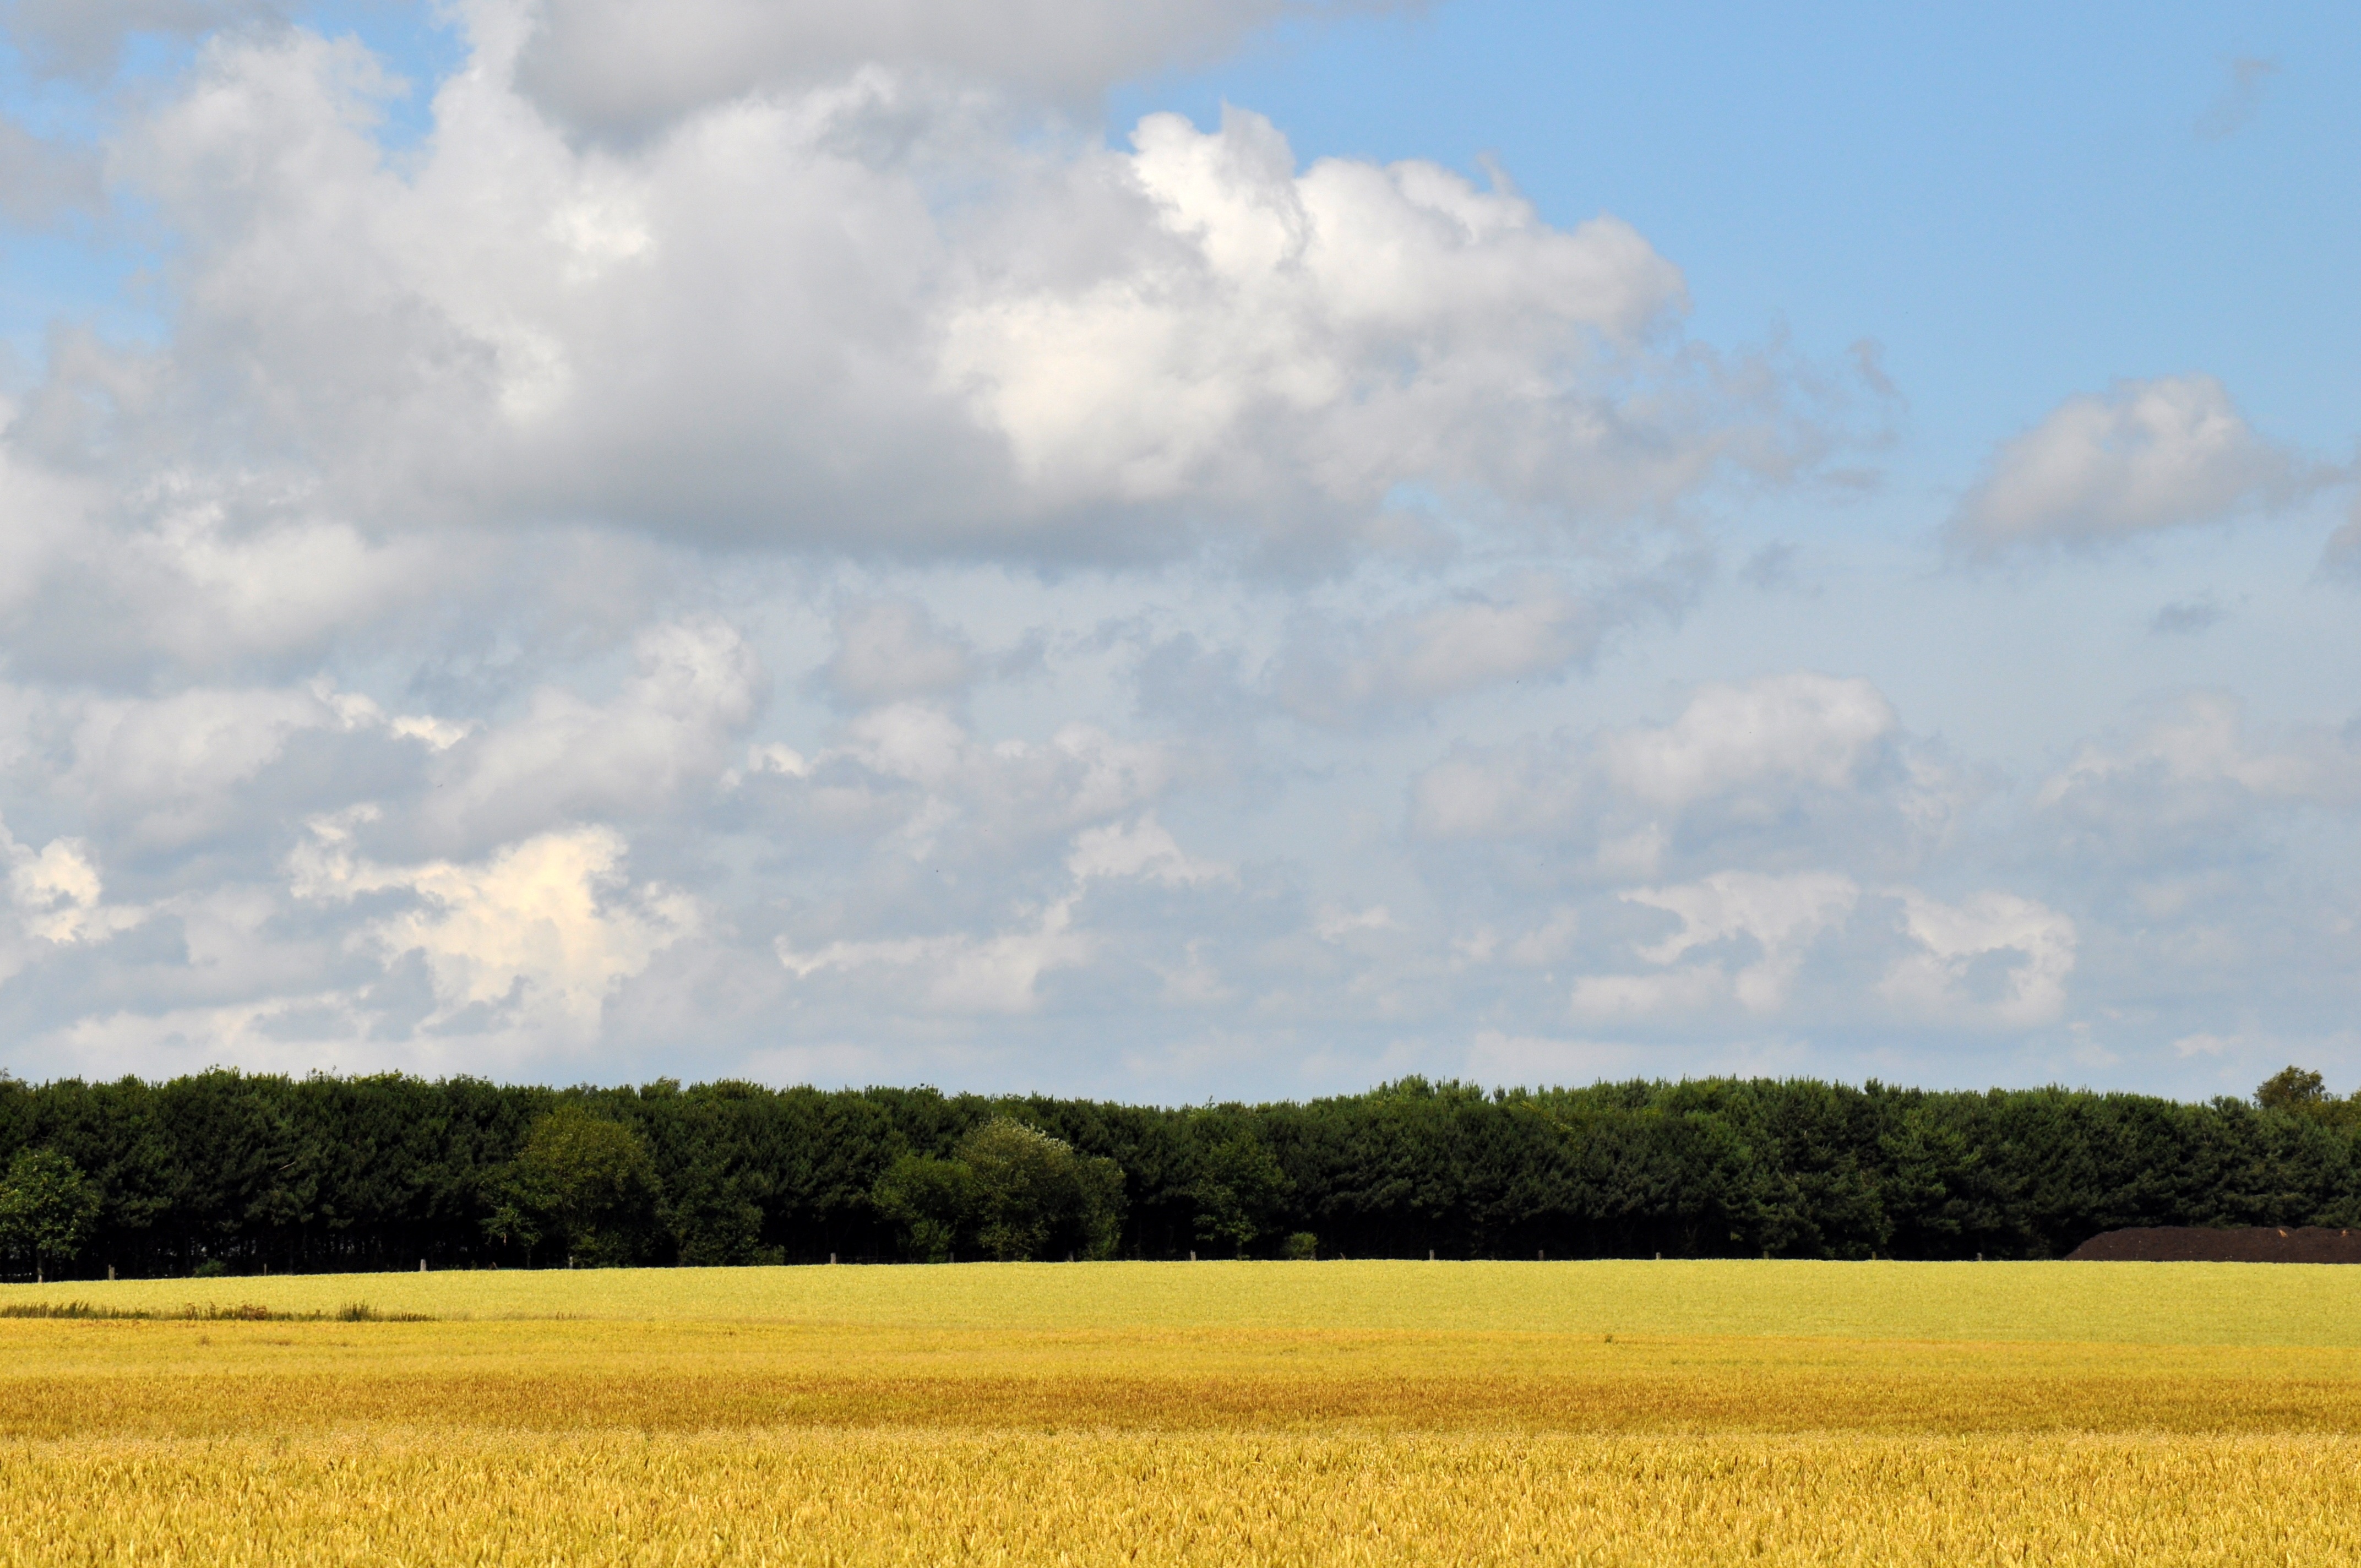
landscape, nature, grass, horizon, cloud, growth, plant, sky, field, farm, meadow, wheat, grain, prairie, countryside, flower, land, summer, rural, food, golden, farming, harvest, produce, vegetable, crop, corn, yellow, agriculture, plain, rapeseed, wheat field, grassland, scene, canola, ecosystem, brassica, rural area, flowering plant, grass family, land plant, mustard plant